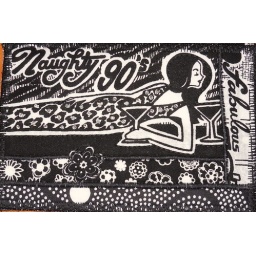
Black and white fabric postcard made out of retro fabric with girl in beaded dress